Kurt Nilsen

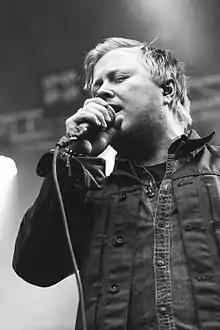

Kurt Erik Nilsen (born 29 September 1978) is a Norwegian pop/country singer. He won the first season of the Norwegian reality show "Idol", which aired on TV 2 in May 2003. He then won a one-off international version of "Pop Idol" called "World Idol" on 1 January 2004, featuring winners of the various national "Idol" shows.